Memoirs of a Fox-Hunting Man

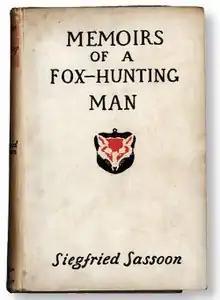
First illustrated edition(1929, Faber and Faber)

Memoirs of a Fox-Hunting Man is a novel by Siegfried Sassoon, first published in 1928 by Faber and Faber. Originally published anonymously, it went on to become a bestseller, and won both the Hawthornden Prize and the James Tait Black Memorial Prize.